Sasaki Takauji

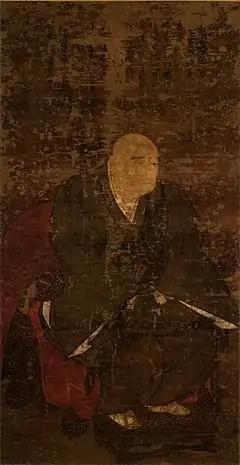

, also known by his religious name Sasaki Dōyo, was a Japanese poet, warrior, and bureaucrat of the Muromachi period.